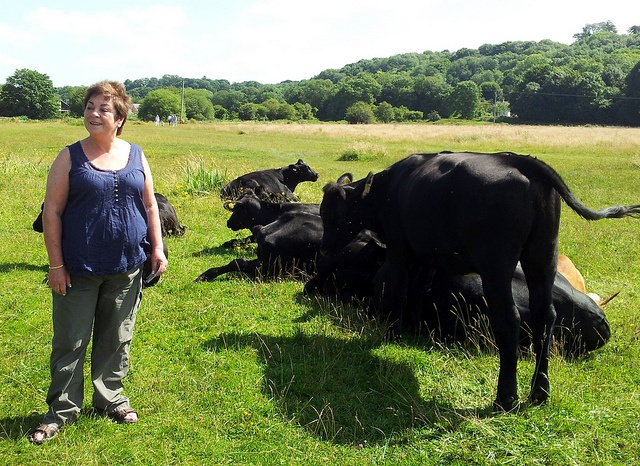
A woman standing on a lush green field next to a black cow.
A lade standing in the grass with a herd of black cows.
a number of cows laying in a field near a person
A group of cows are lounging in the grass.
A woman standing in a field with cows that are standing and laying down.